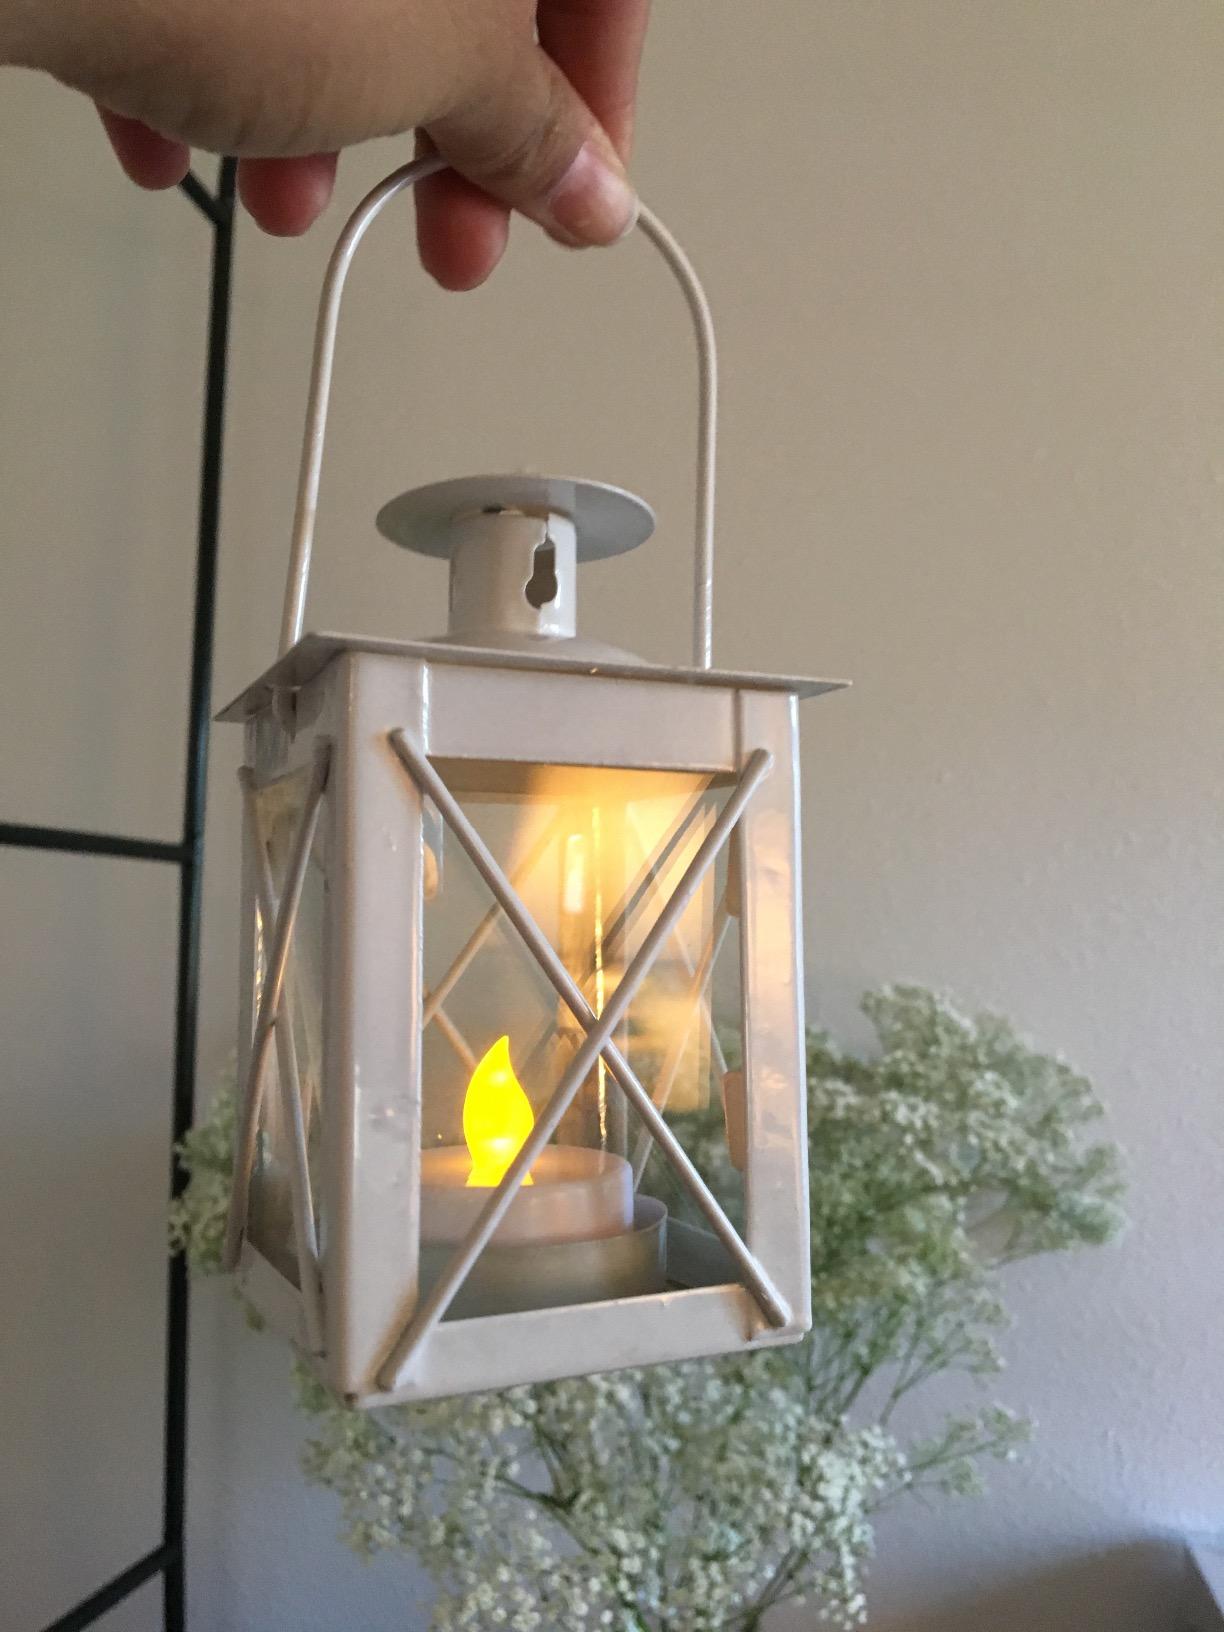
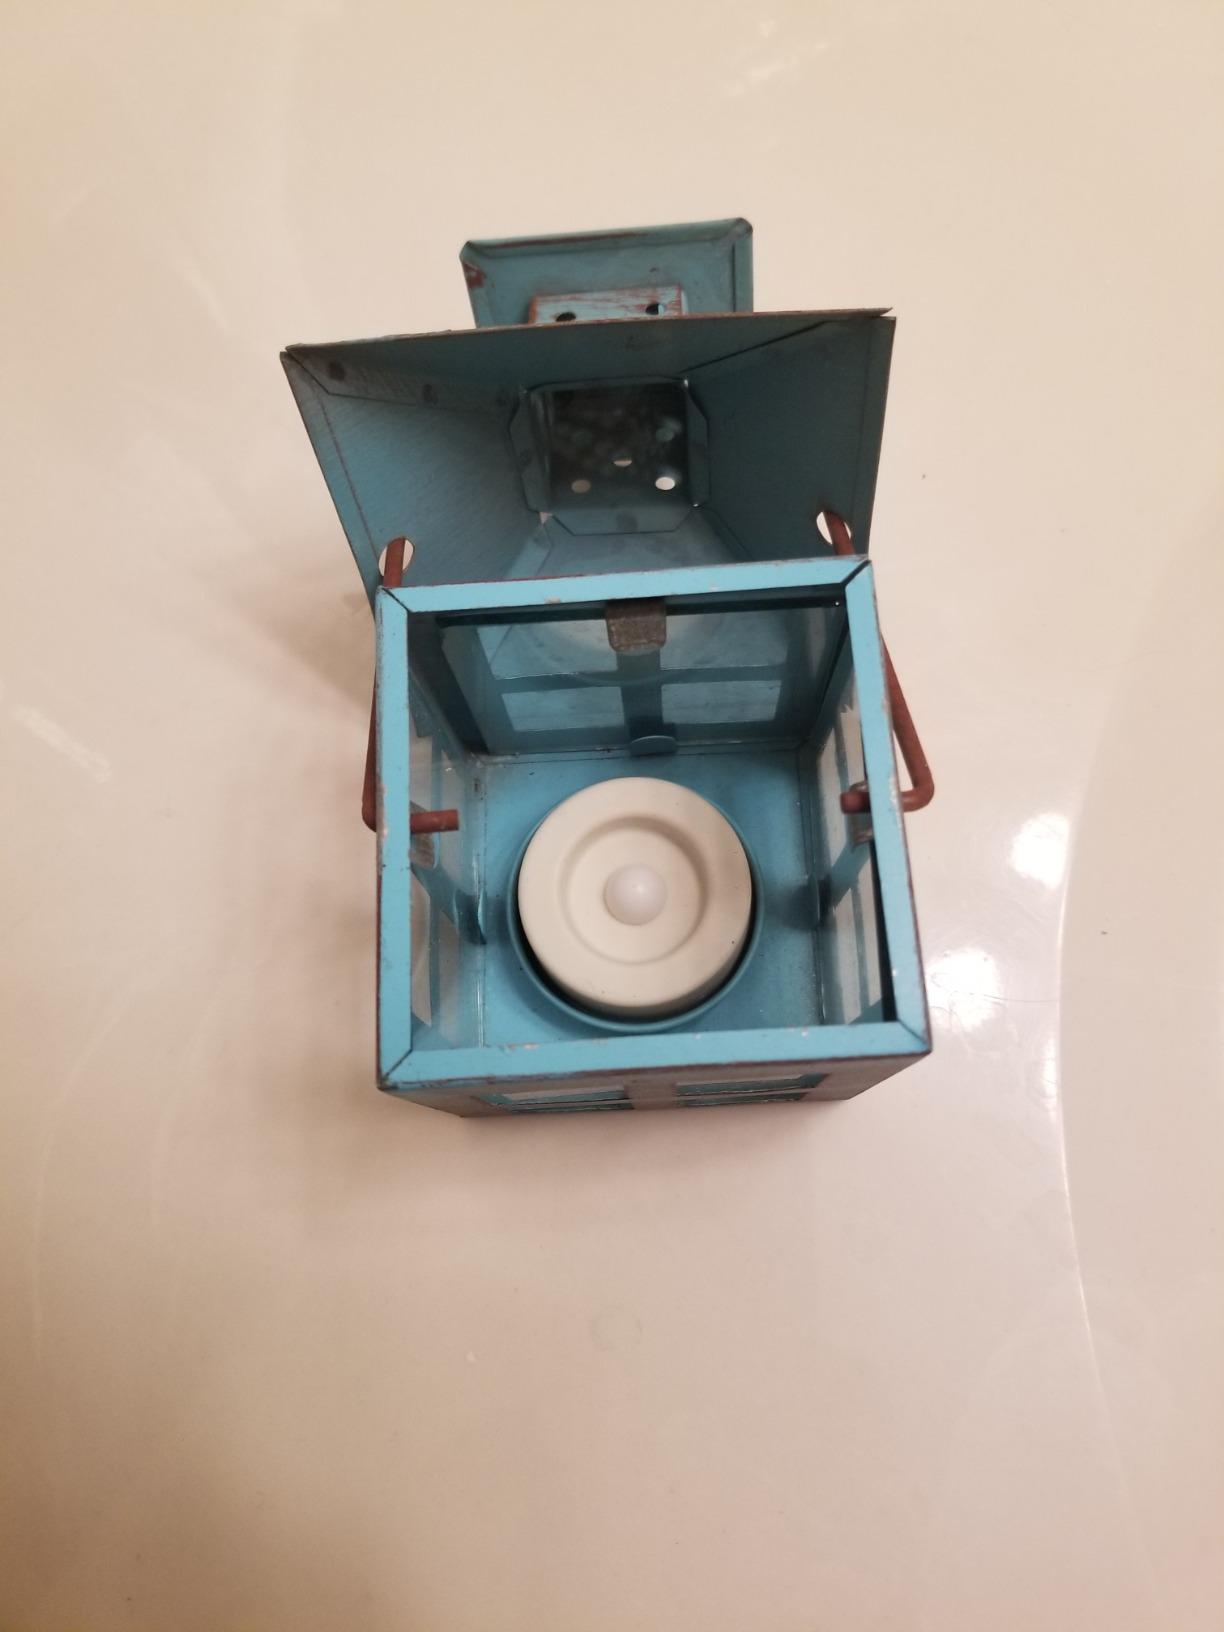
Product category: lantern
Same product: no